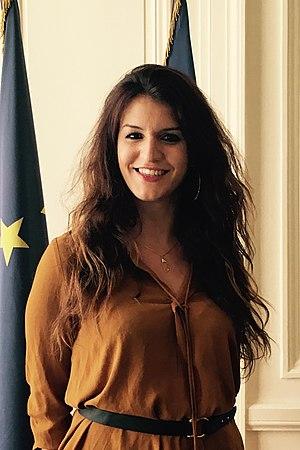
Marlène Schiappa, secrétaire d'Etat auprès du Premier ministre, chargée de l'égalité entre les femmes et les hommes